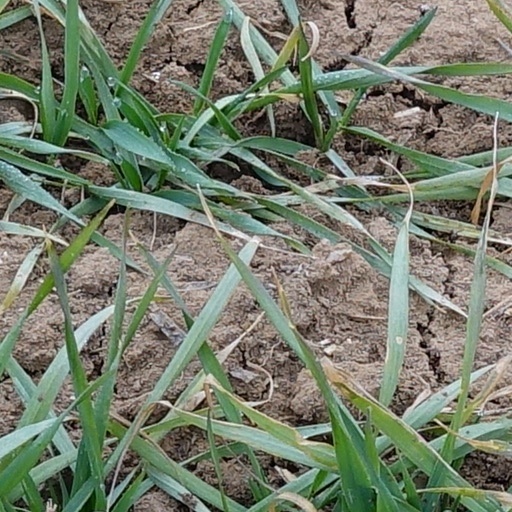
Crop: wheat